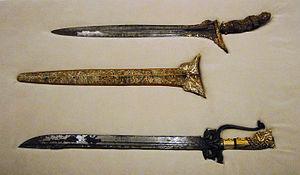
Hasekura Tsunenaga, également appelé Don Felipe Francisco Hasekura après sa conversion au christianisme, est né en 1571 et meurt en 1622. Samouraï japonais, vassal du daimyō de Sendai, Date Masamune, il dirigea une ambassade vers la Nouvelle-Espagne puis l'Europe entre 1613 et 1620. Il fut le tout premier officiel japonais envoyé aux Amériques, et lorsqu'il se rendit en France, permit le premier contact direct connu entre Français et Japonais à Saint-Tropez.